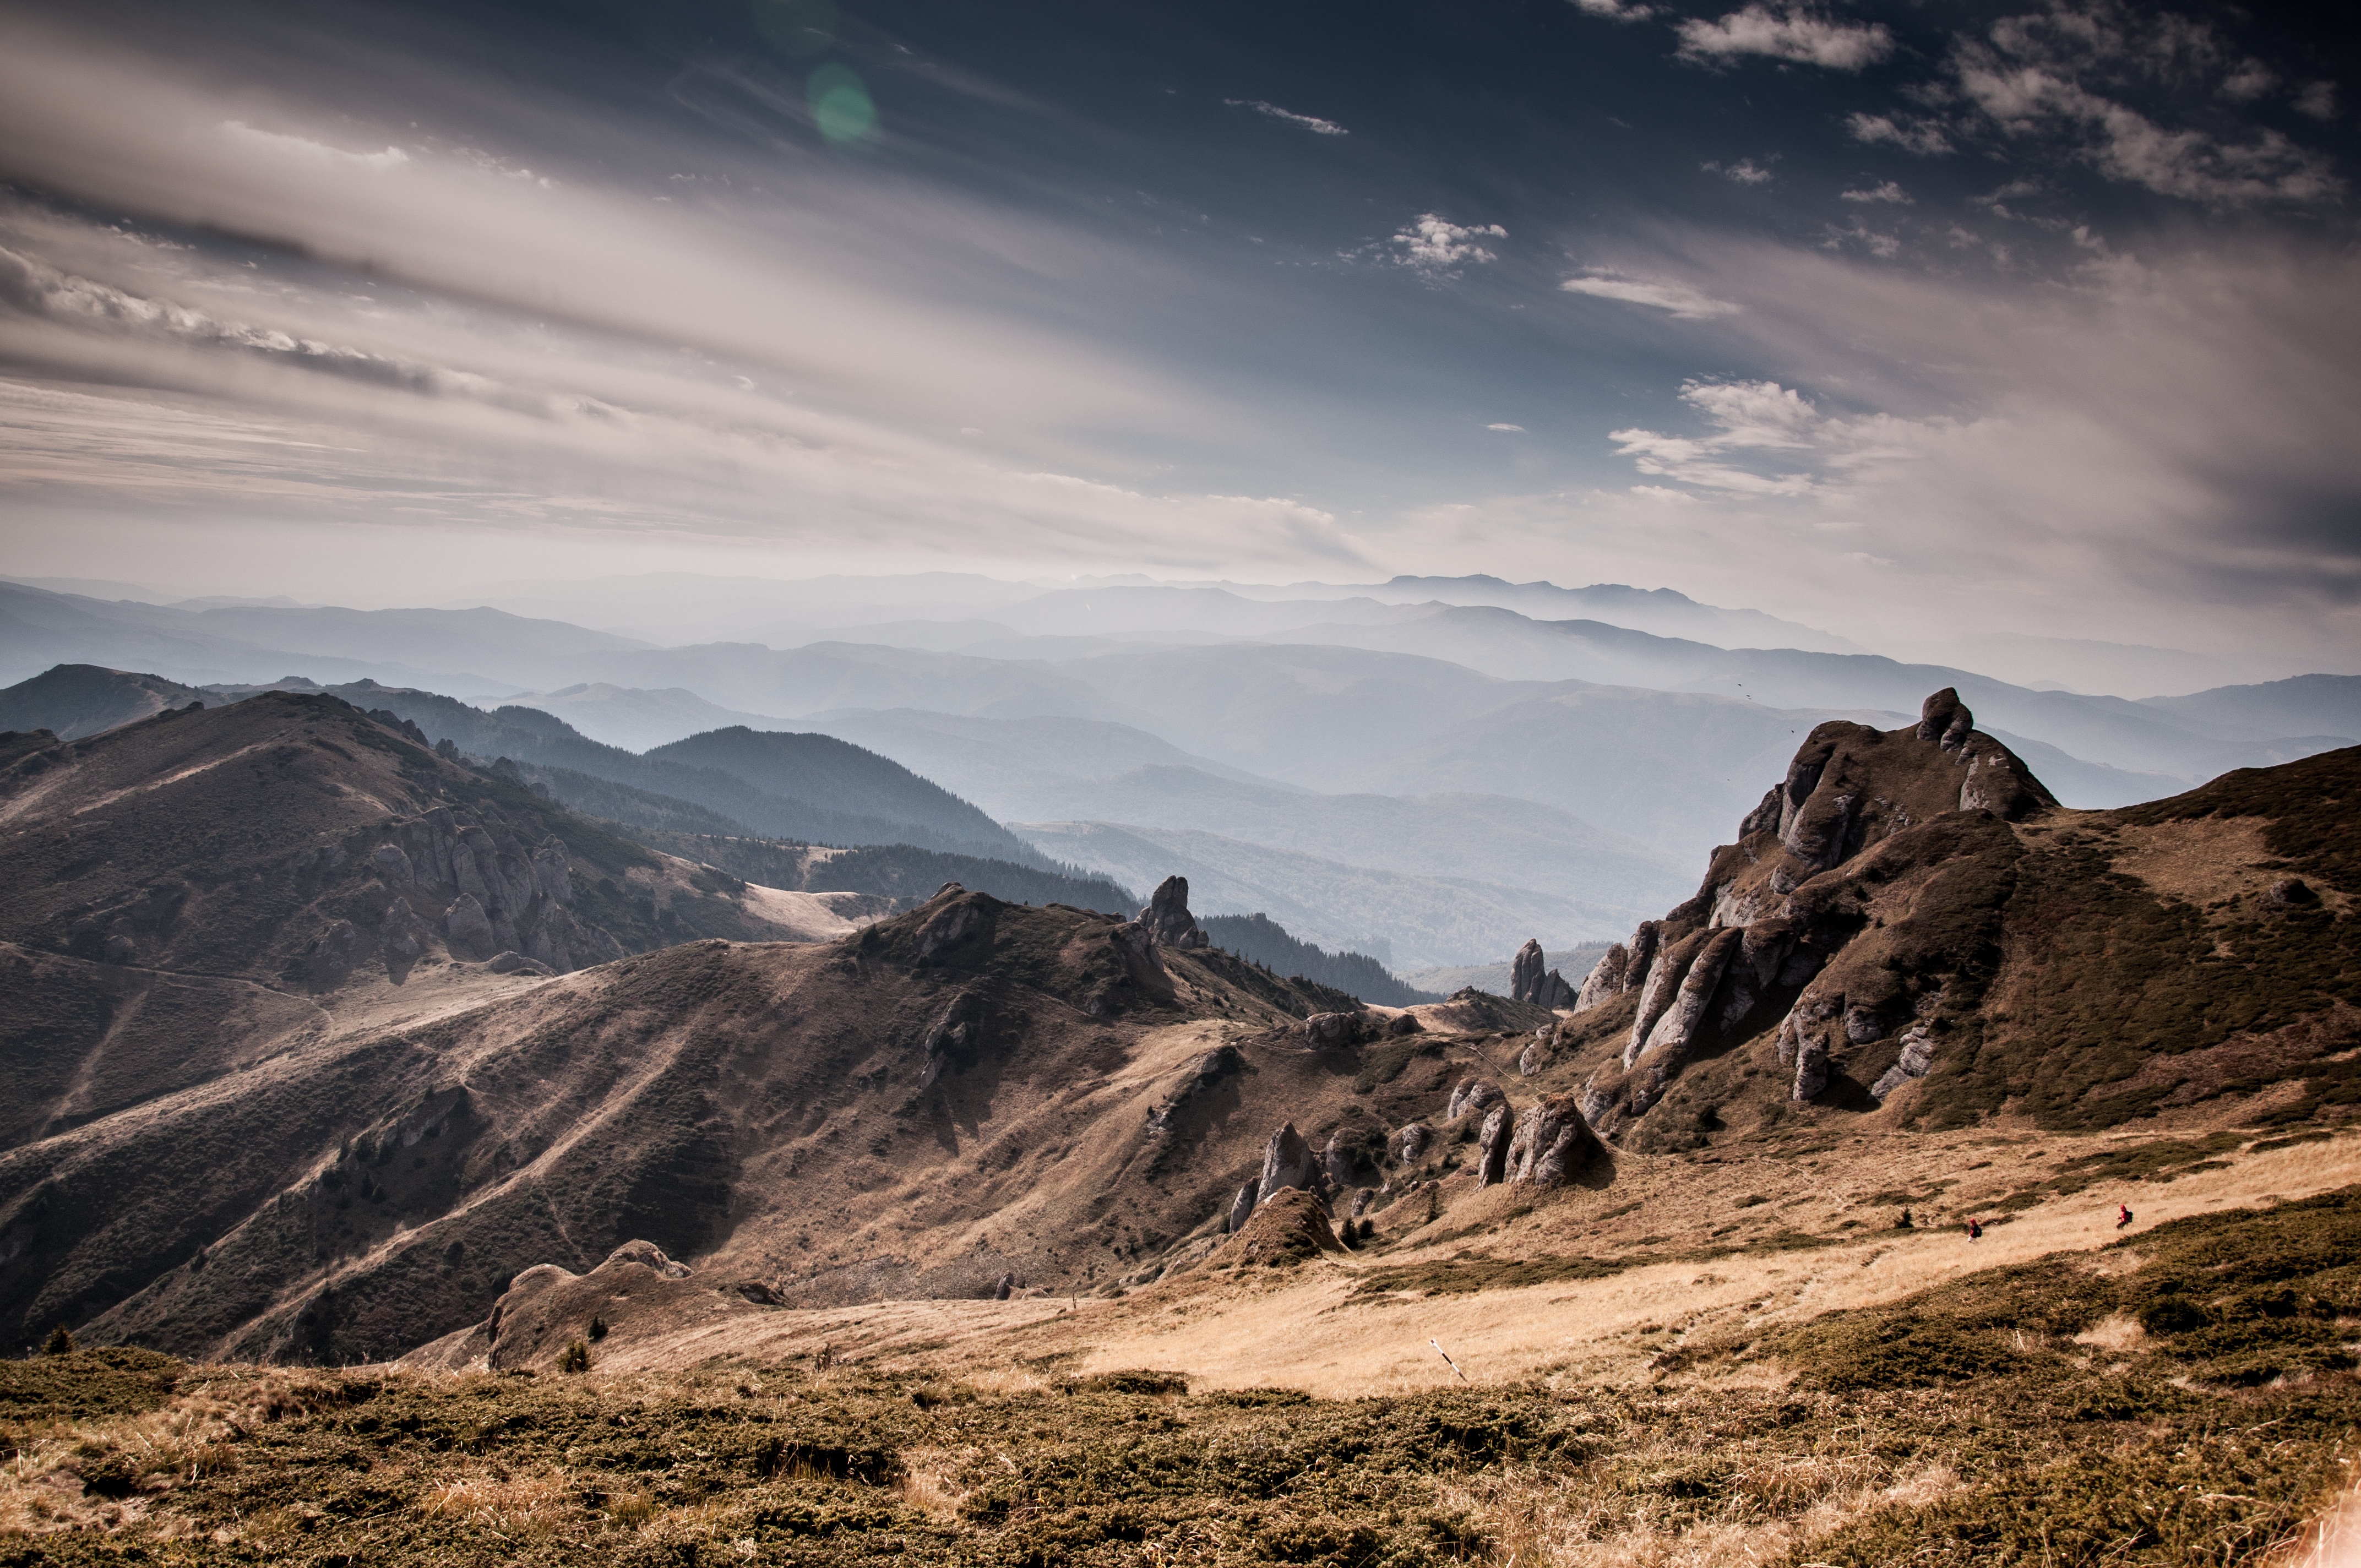
landscape, nature, rock, wilderness, mountain, cloud, hill, valley, mountain range, terrain, ridge, summit, geology, badlands, plateau, fell, landform, geographical feature, mountainous landforms